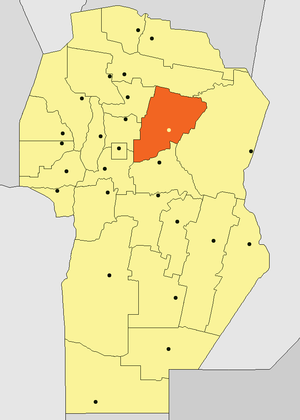
Santa Rosa de Río Primero est une ville de la province de Córdoba, en Argentine, et le chef-lieu du département de Río Primero.